Science and invention in Birmingham

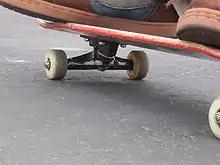
Skateboard wheels owe their existence to William Bown and Joseph Henry Hughes, who patented a design for the wheels of roller skates that kept the two bearing surfaces of an axle, fixed and moving, apart. This technique is still used today in automobiles and machinery.

1867: The patent for a new type of direct-acting steam pump is acquired, in 1869 Tangye Ltd is commissioned to design the hydraulic systems for the UK's first funicular cliff railway in Scarborough, North Yorkshire and in 1870 the company commences the manufacture of steam engines. Richard Tangye and his brother George found the Birmingham Art Gallery in 1885, which today has a collection of international importance covering fine art, ceramics, metalwork, jewellery, archaeology, ethnography, local history and industrial history. They also found the Birmingham School of Art.